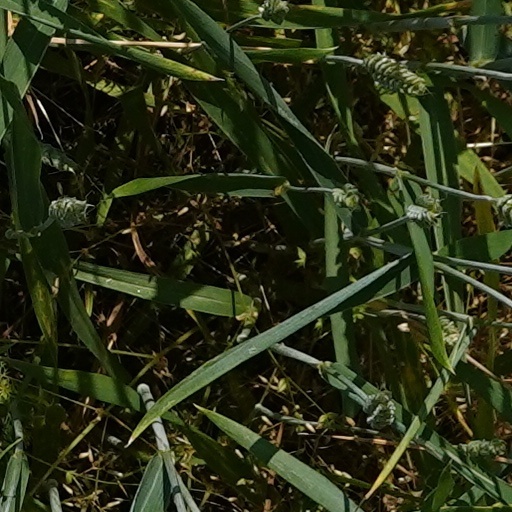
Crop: wheat